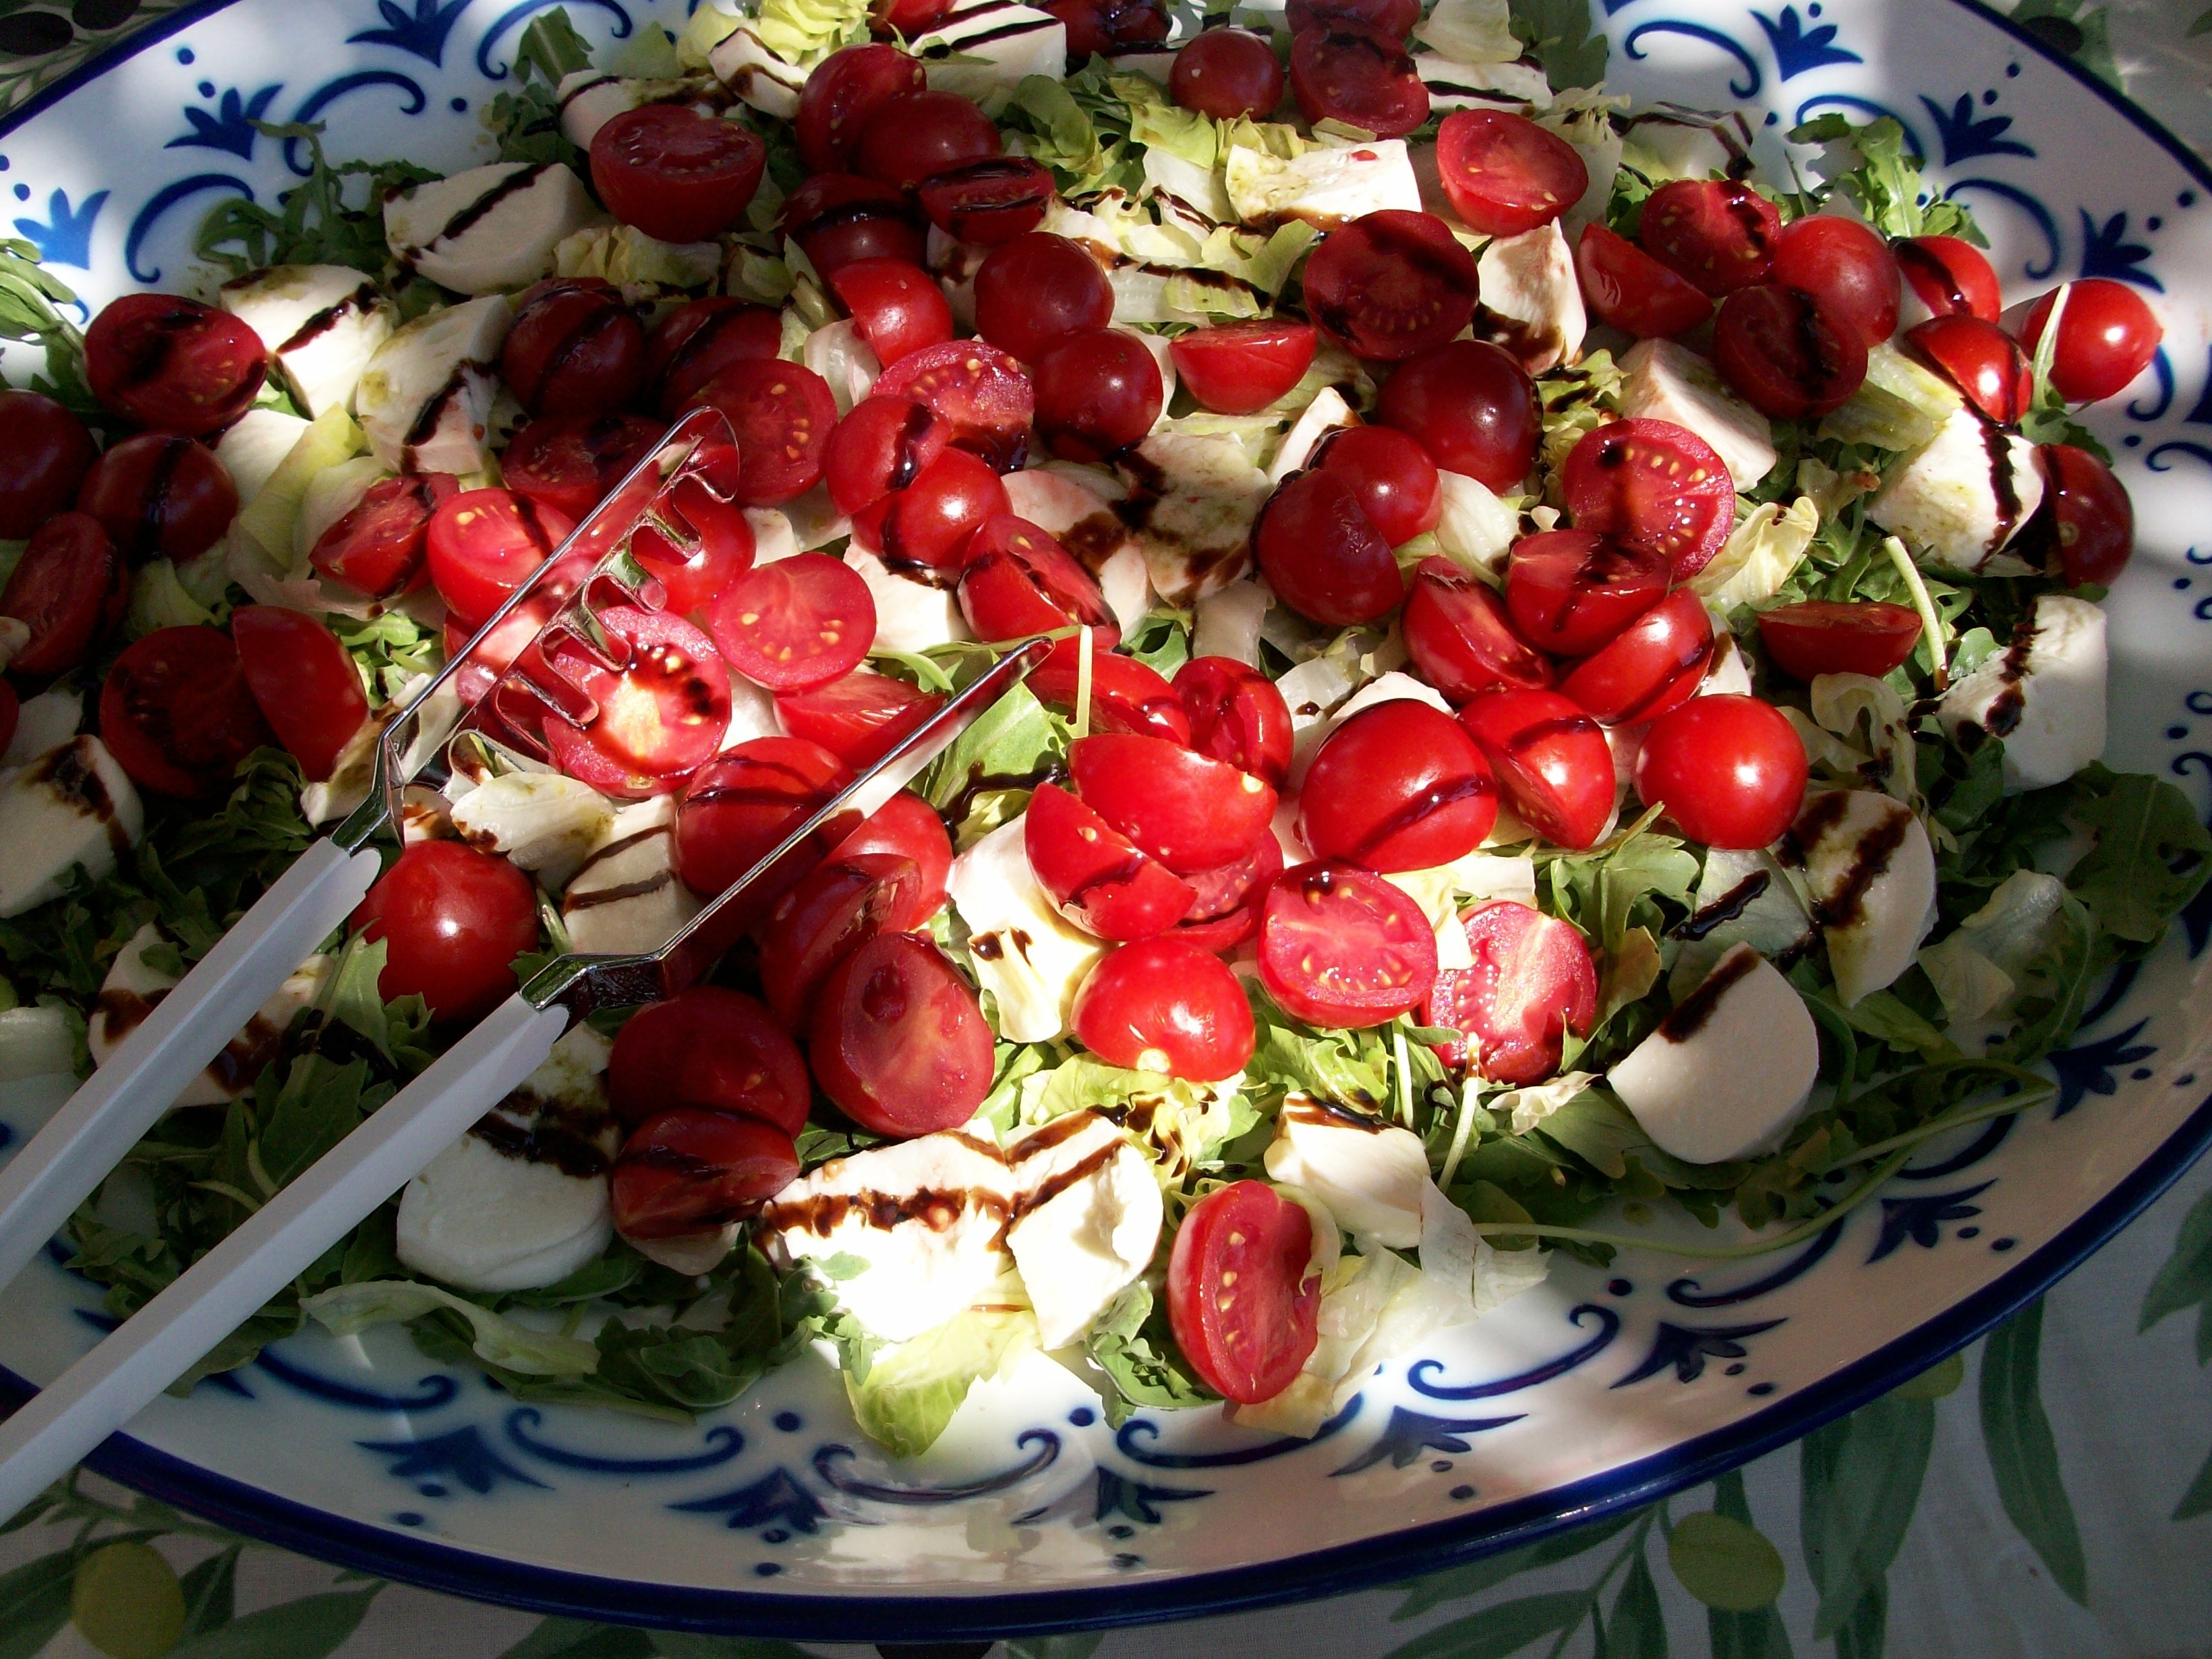
plant, fruit, flower, dish, meal, food, salad, produce, vegetable, tomato, tasty, floristry, mozzarella, flowering plant, hors d oeuvre, floral design, land plant, flower arranging